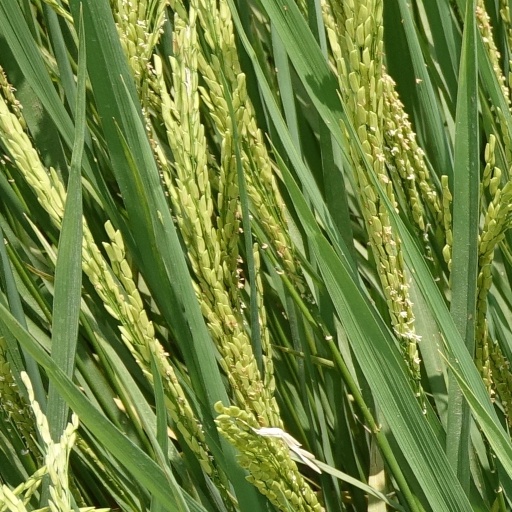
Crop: rice